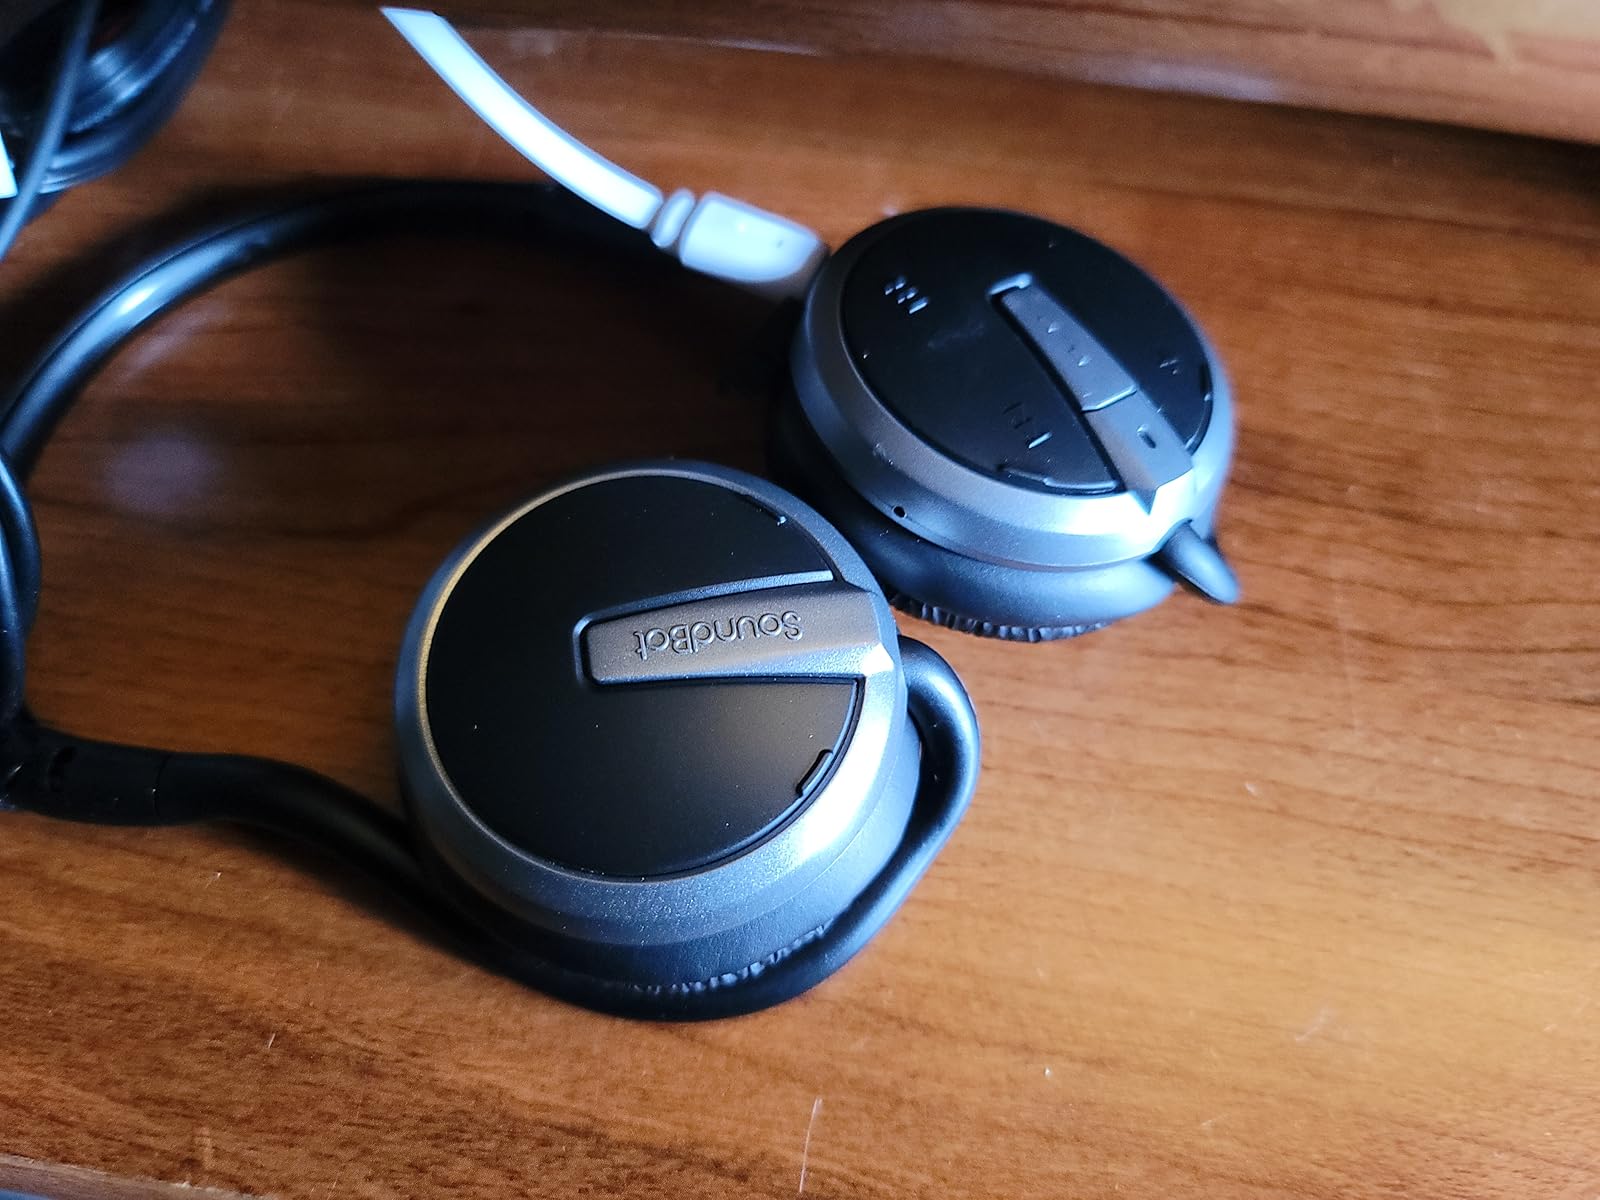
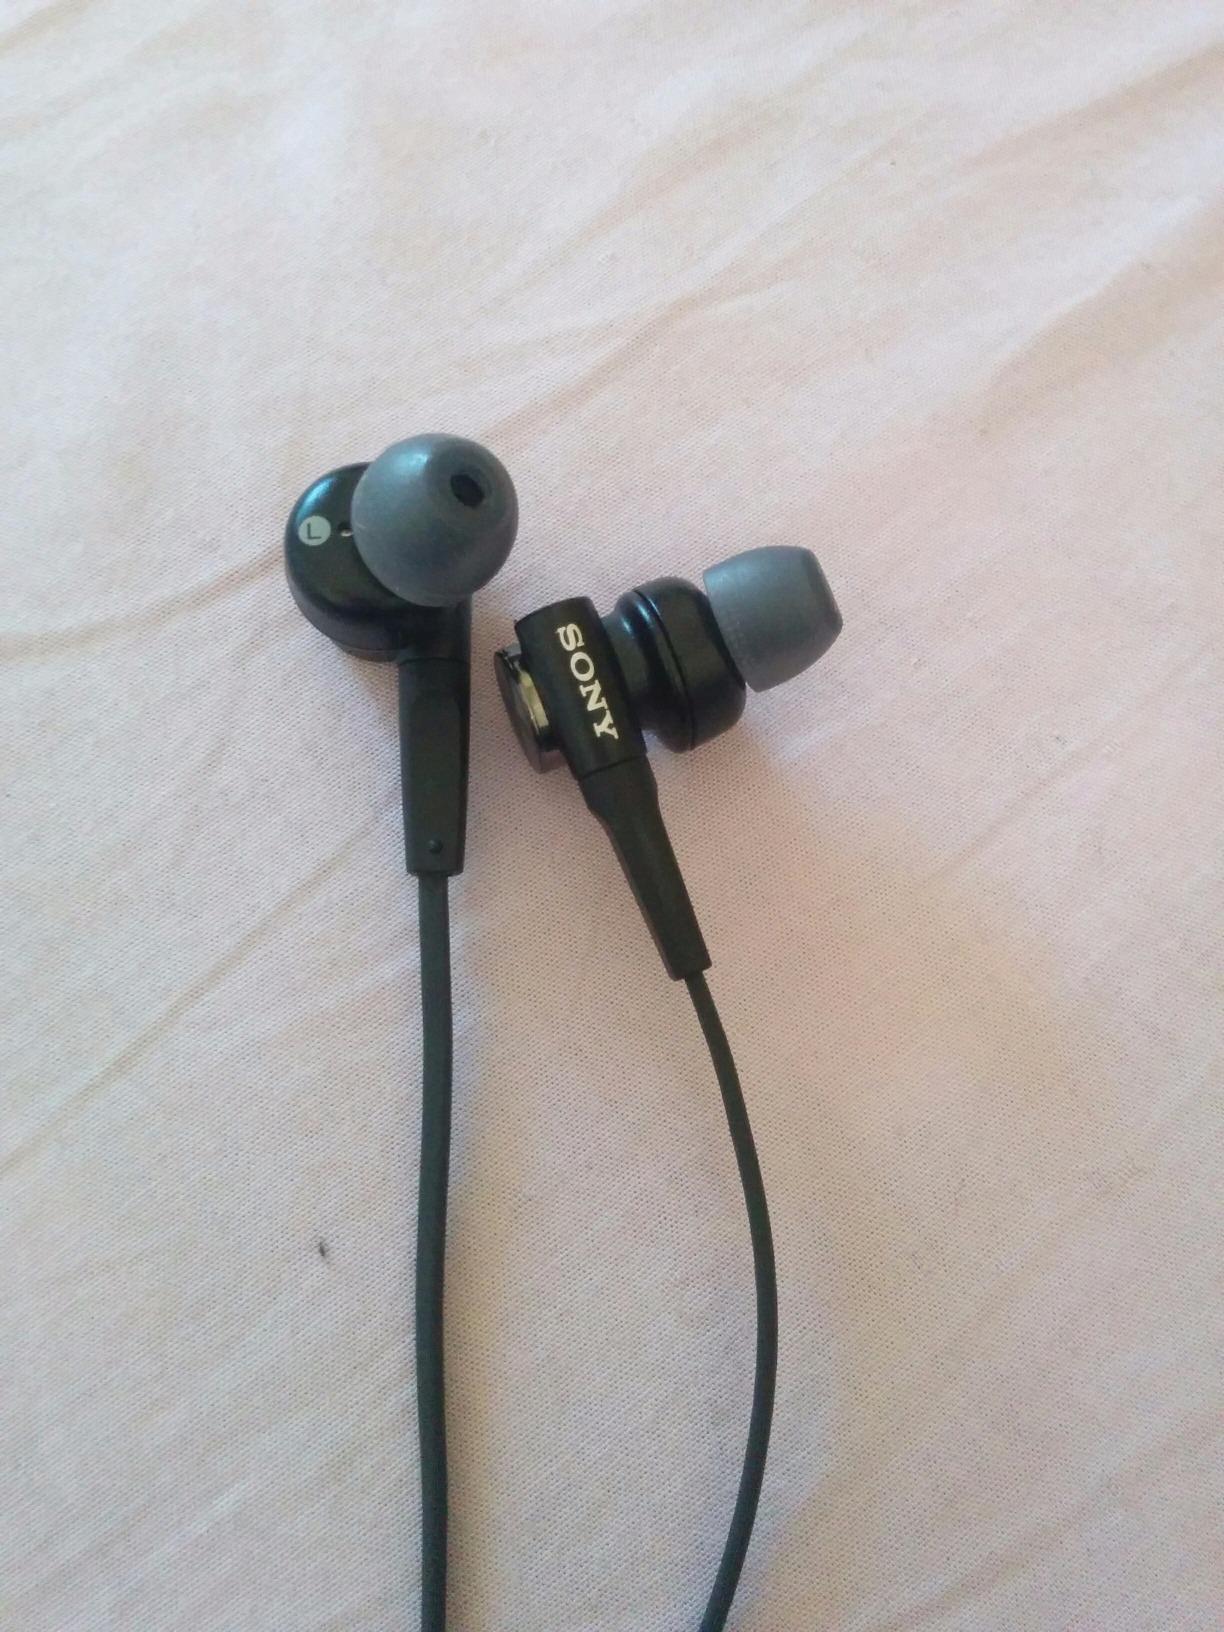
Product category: headphones
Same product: no